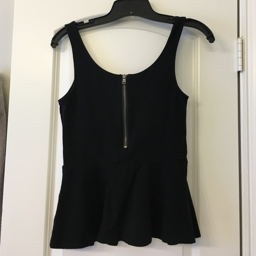
express tops - black express tank top with zipper up the back